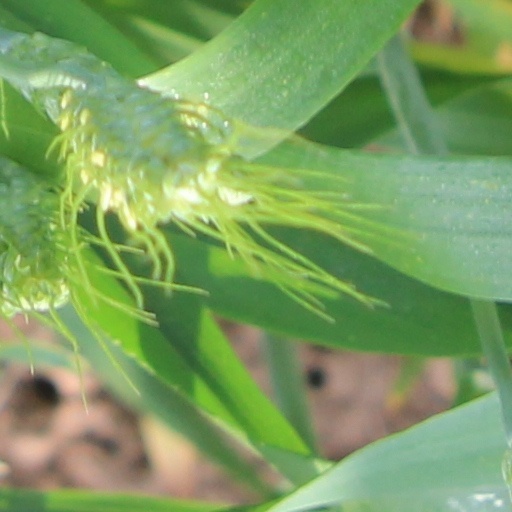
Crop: wheat